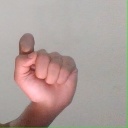
अक्षर: घ